Henry Steel Olcott

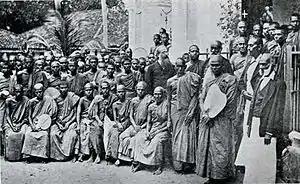
Henry Olcott and Buddhists (Colombo, 1883)

Olcott's "Buddhist Catechism", composed in 1881, is one of his most enduring contributions to the revival of Buddhism in Sri Lanka, and remains in use there today. The text outlines what Olcott saw to be the basic doctrines of Buddhism, including the life of the Buddha, the message of the Dharma, the role of the Sangha. The text also treats how the Buddha's message correlates with contemporary society. Olcott was considered by South Asians and others as a Buddhist revivalist.